Peach Bottom, Pennsylvania

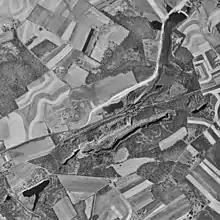
Peach Bottom Slate quarries in 1969, about a year before the Funkhouser Quarry closed permanently

Peach Bottom is an unincorporated village in Fulton Township, Lancaster County, in the state of Pennsylvania, United States. It lies on the east bank of the Susquehanna River.